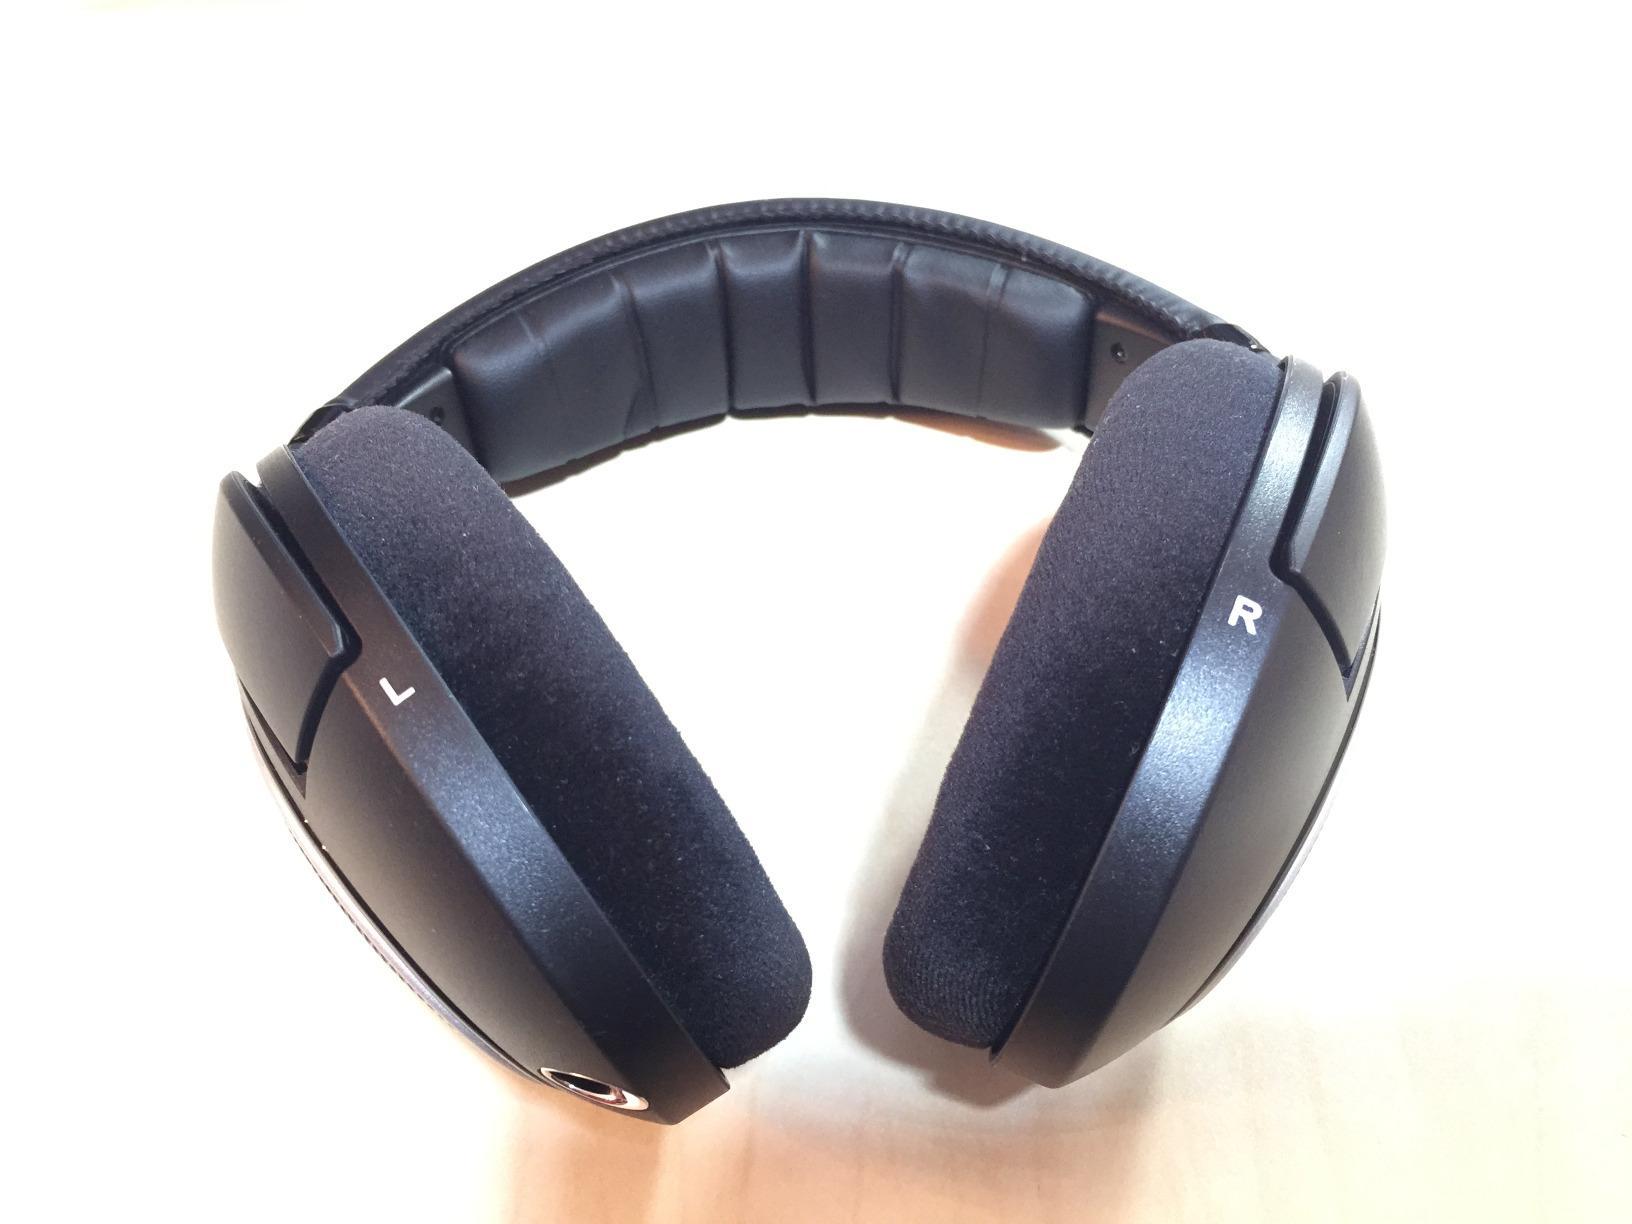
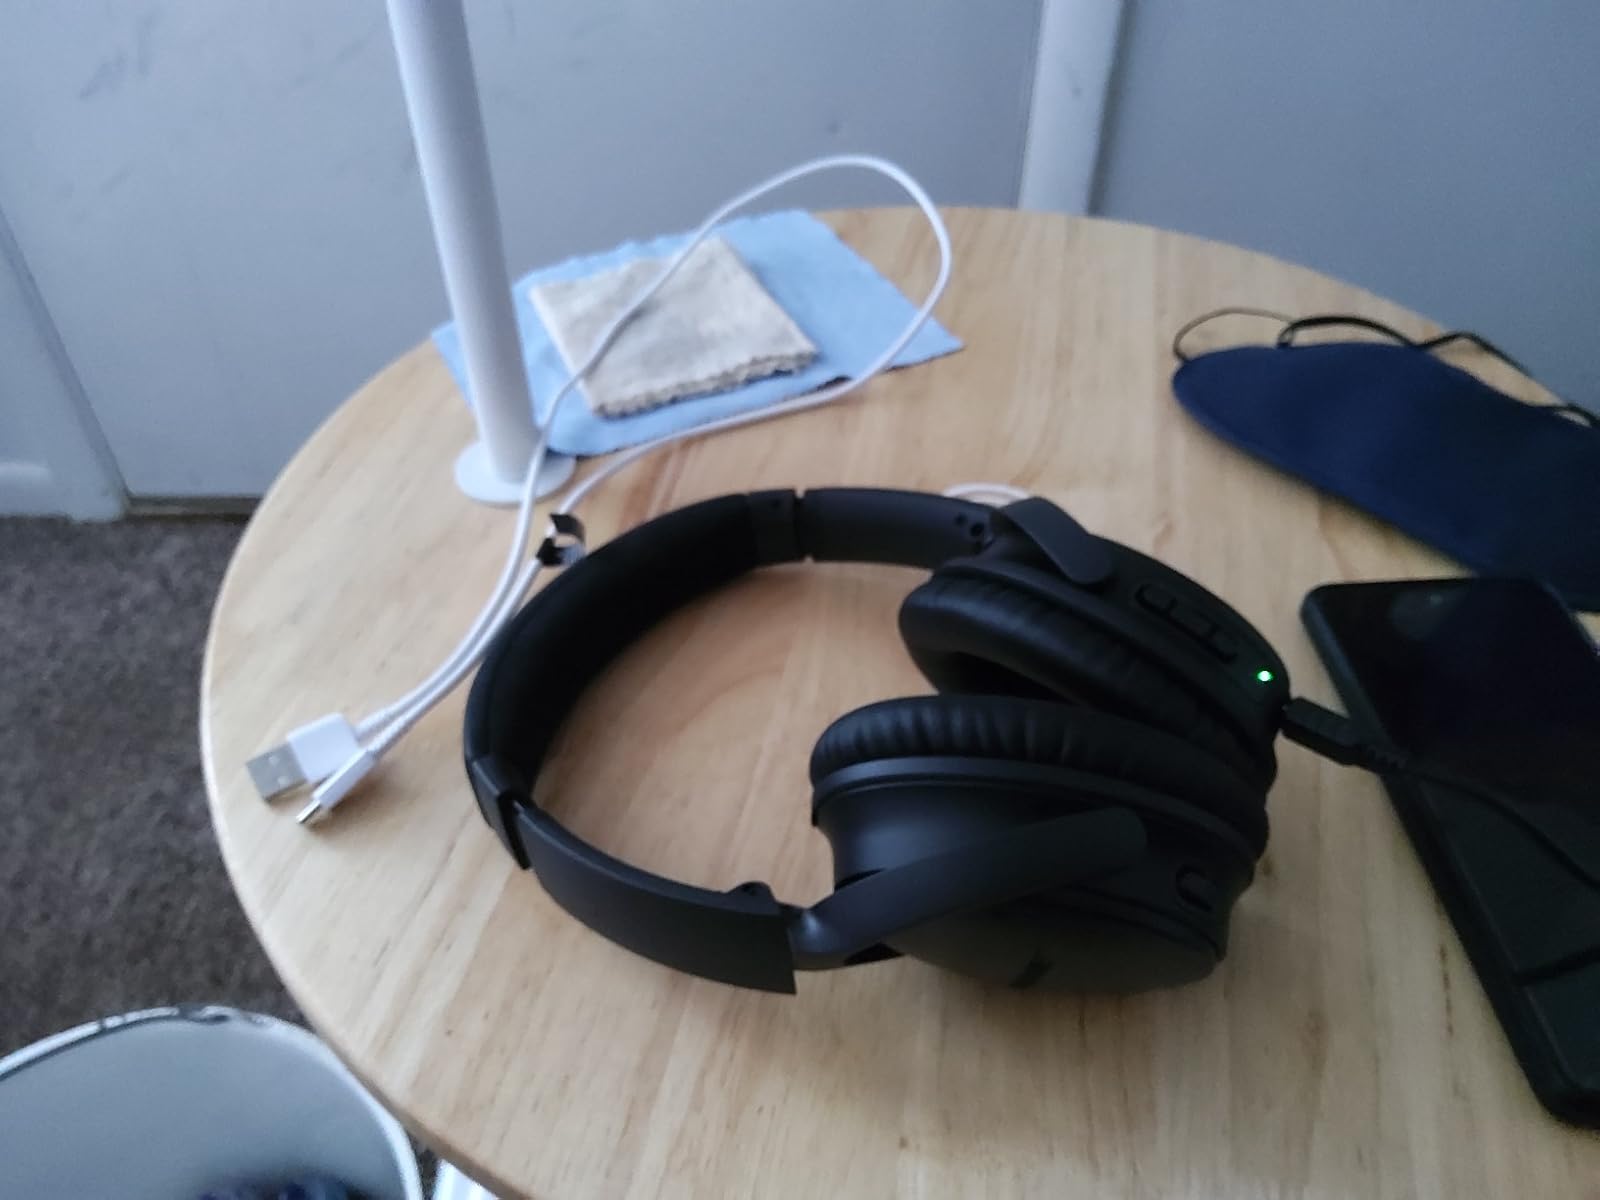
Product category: headphones
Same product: no